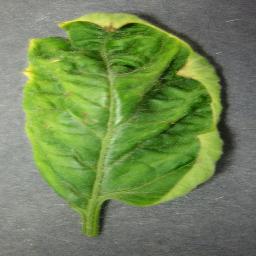
Label: Tomato___Tomato_Yellow_Leaf_Curl_Virus